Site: brandenburg
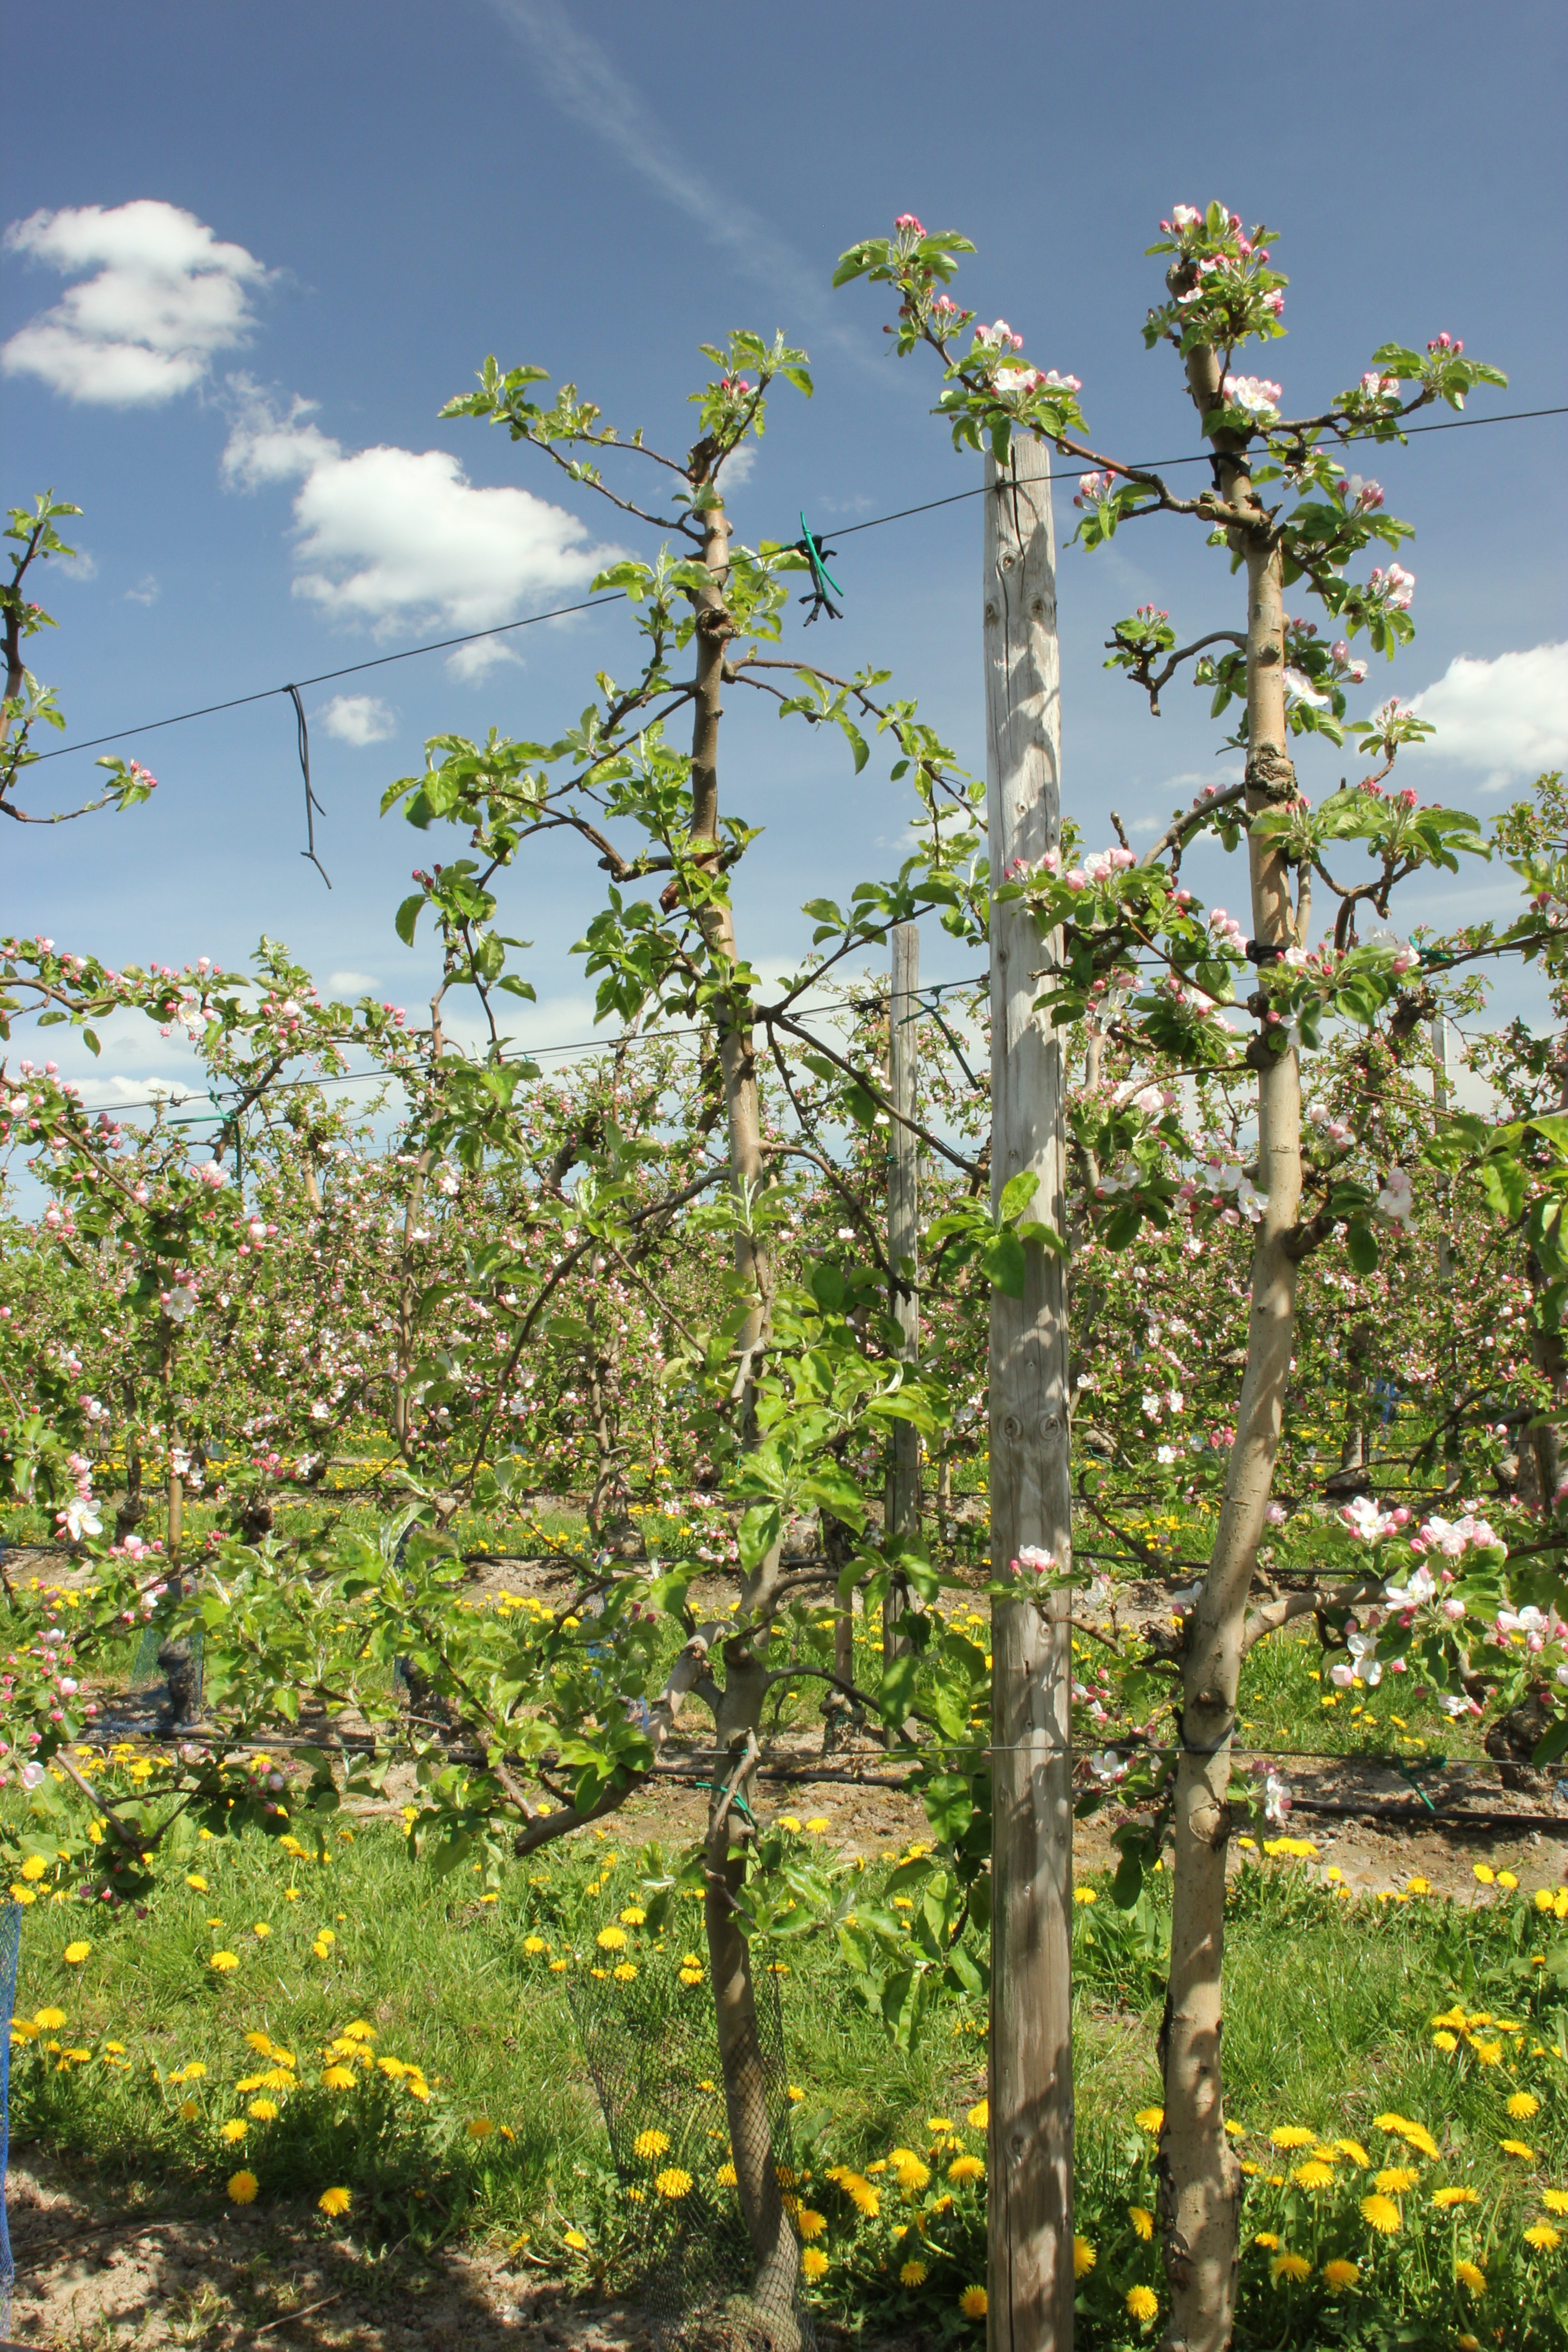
Growth stage (BBCH 57): Inflorescence emergence